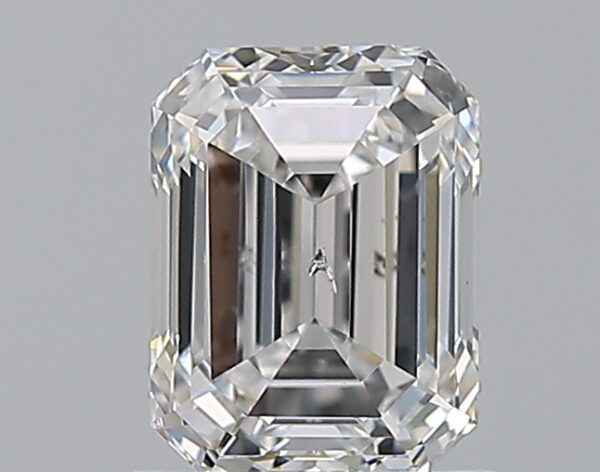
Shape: emerald
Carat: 1.21
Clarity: SI2
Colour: D
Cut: EX
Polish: EX
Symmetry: EX
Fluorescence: F
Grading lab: GIA
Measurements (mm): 6.77 x 5.13 x 3.56